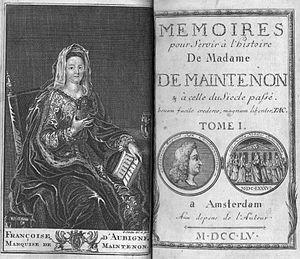
Mémoires de Maintenon
Laurent Angliviel de La Beaumelle, né le 28 janvier 1726 à Valleraugue en Cévennes et mort le 17 novembre 1773 à Paris, est un homme de lettres français.